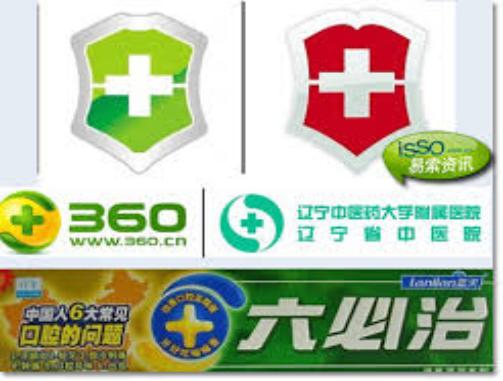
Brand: lantianliubizhi
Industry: Necessities